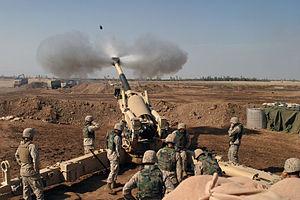
Un obusier M198 de 155mm en action entourée de ses servants du 14e régiment des Marines américains. Image prise à Camp Fallujah pendant la Bataille de Falloujah.